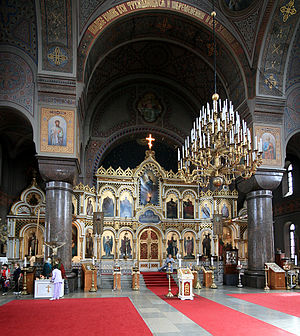
Uspenskijkatedralen (Helsinki)
Kirkerummet med ikonostasen.
Uspenskijkatedralen er hovedkirke for Helsingfors Ortodokse Menighed og katedral for Helsingfors Ortodokse Stift. Katedralen findes på Skatudden på toppen af en klippeknold i den østlige udkant af Helsingfors centrum og blev færdigbygget i 1868. På katedralens bagside findes en mindeplade over Zar Alexander II, som var overhoved for Storfyrstendømmet Finland.